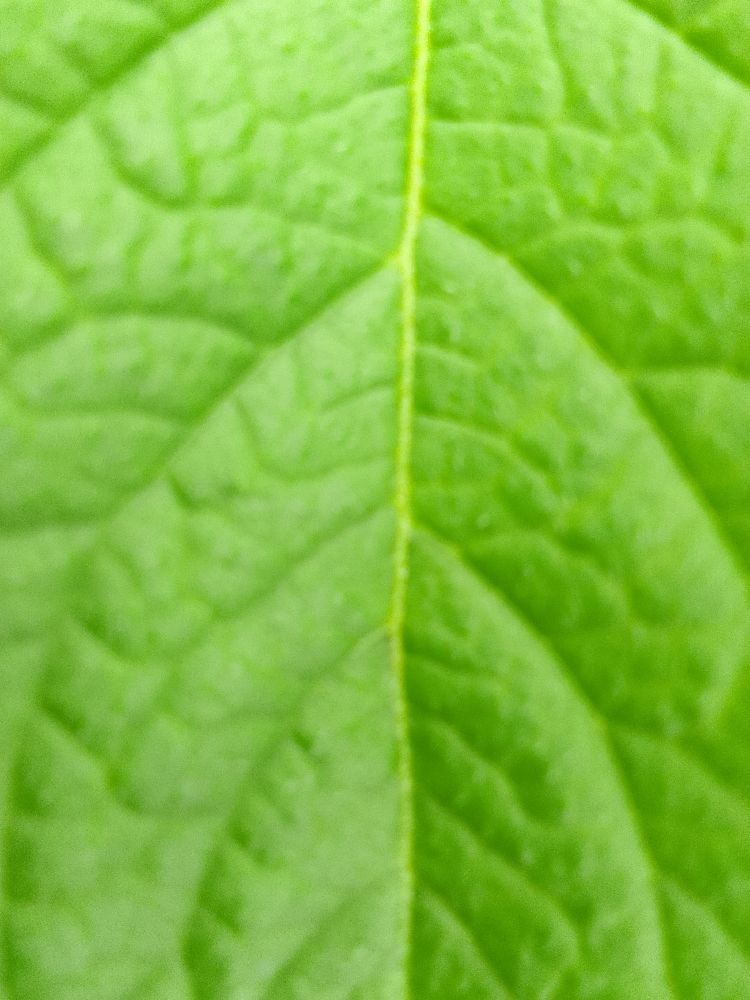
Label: Healthy